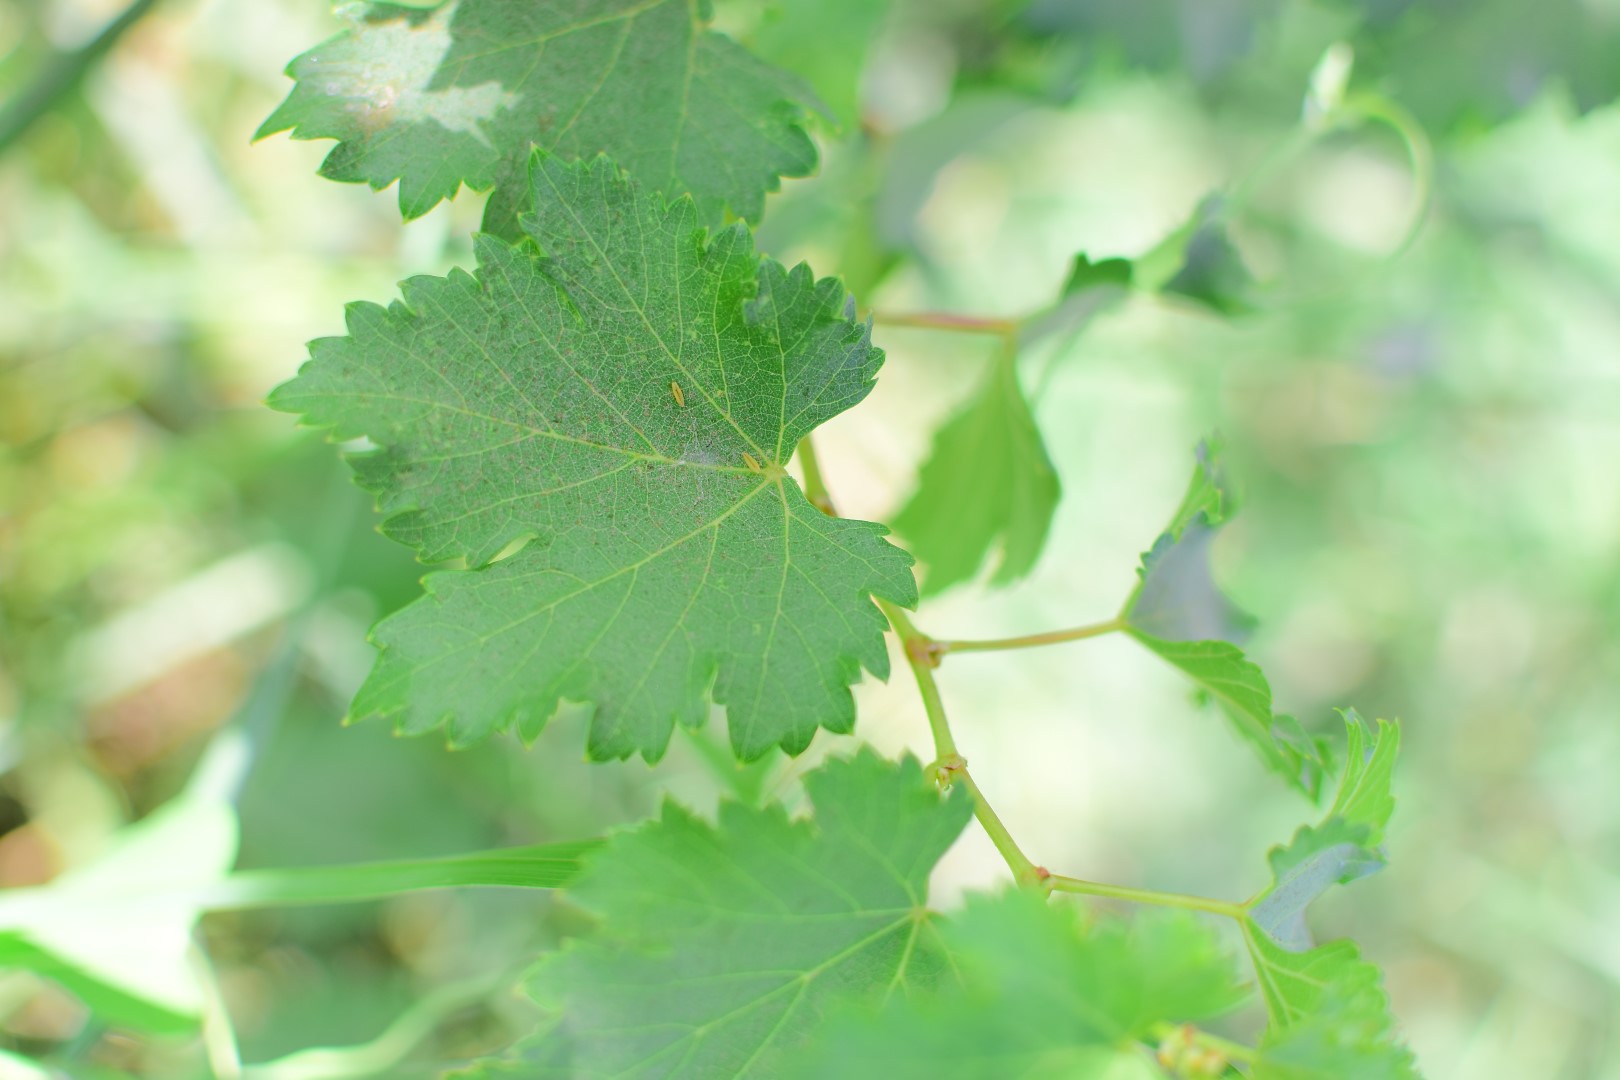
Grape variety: Deas Al-Annz